John L. Pierce

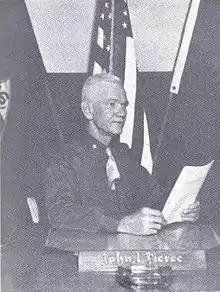

John Leonard Pierce (April 25, 1895 – February 12, 1959) was a United States Army officer with the rank of brigadier general. He is most noted as a commander of the 16th Armored Division during World War II.